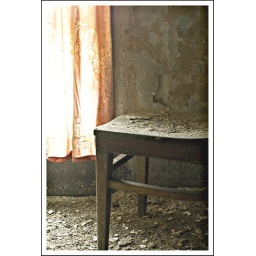
chair by the drape